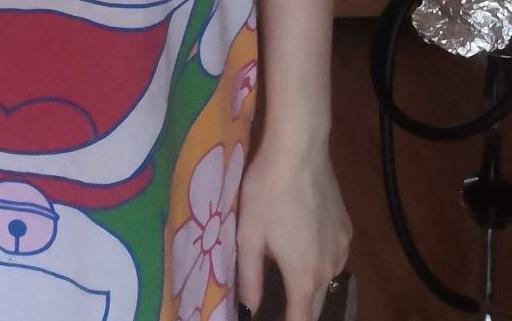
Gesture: no_gesture